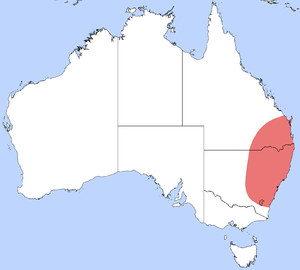
Myrmecia gulosa est une espèce de fourmi du genre Myrmecia, abondante dans tout l'Est de l'Australie.